Misrepresentation

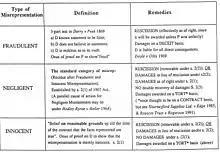
A chart of the 3 types of misrepresentation, with definitions and remedies

Within trade and commerce, the law regarding misrepresentation is dealt with by the Australian Consumer Law, under Section 18 and 29 of this code, the ACL calls contractual misrepresentations as "misleading and deceptive conduct" and imposes a prohibition. The ACL provides for remedies, such as damages, injunctions, rescission of the contract, and other measures.